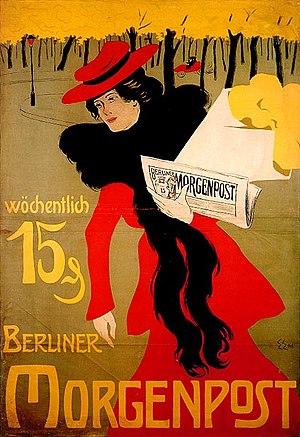
Publicité pour le Berliner Morgenpost.
Edmund Albert Edel est un affichiste, caricaturiste, illustrateur, romancier et réalisateur allemand.
Le Berliner Morgenpost est l'un des principaux quotidien berlinois après le Berliner Zeitung et B.Z.. Le journal appartient au groupe de presse Axel Springer Verlag.